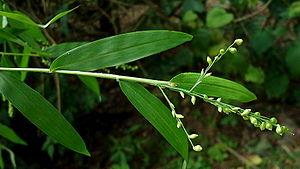
Lasiacis est un genre de plantes monocotylédones de la famille des Poaceae, sous-famille des Panicoideae, originaire des régions tropicales et subtropicales d'Amérique, qui comprend une quinzaine d'espèces.